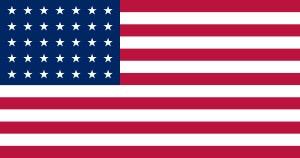
Cet article retrace la chronologie de l'évolution territoriale des États-Unis. Il liste les modifications géographiques intérieures et extérieures de ce pays.